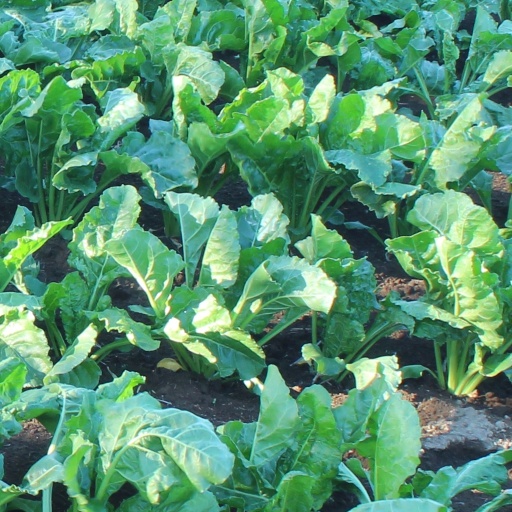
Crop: sugar beet